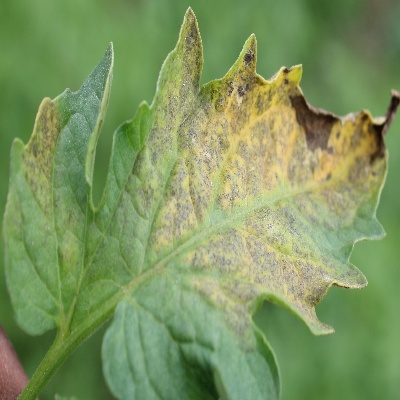
Crop: Tomato
Condition: septoria leaf spot